John Wyer

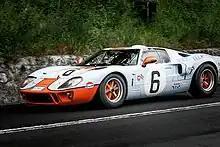
A Gulf-liveried Ford GT40

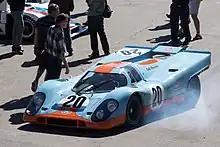
Porsche 917K in the distinctive Gulf Oil livery

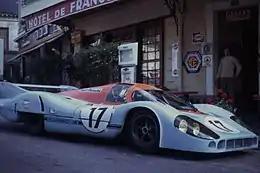
1971 Le Mans Porsche 917LH driven by Derek Bell & Jo Siffert parked outside the Hotel de France

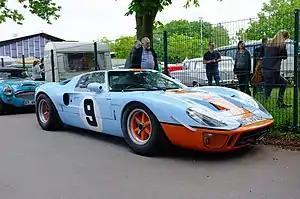
Replica of a Ford GT40 Mk I with "#9" from Rodríguez and Bianchi winners of the 1968 24 Hours of Le Mans.

John Wyer (11 December 1909 – 8 April 1989), was an English automobile racing engineer and team manager. He is mainly associated with cars running in the light blue and orange livery of his longtime sponsor Gulf Oil.